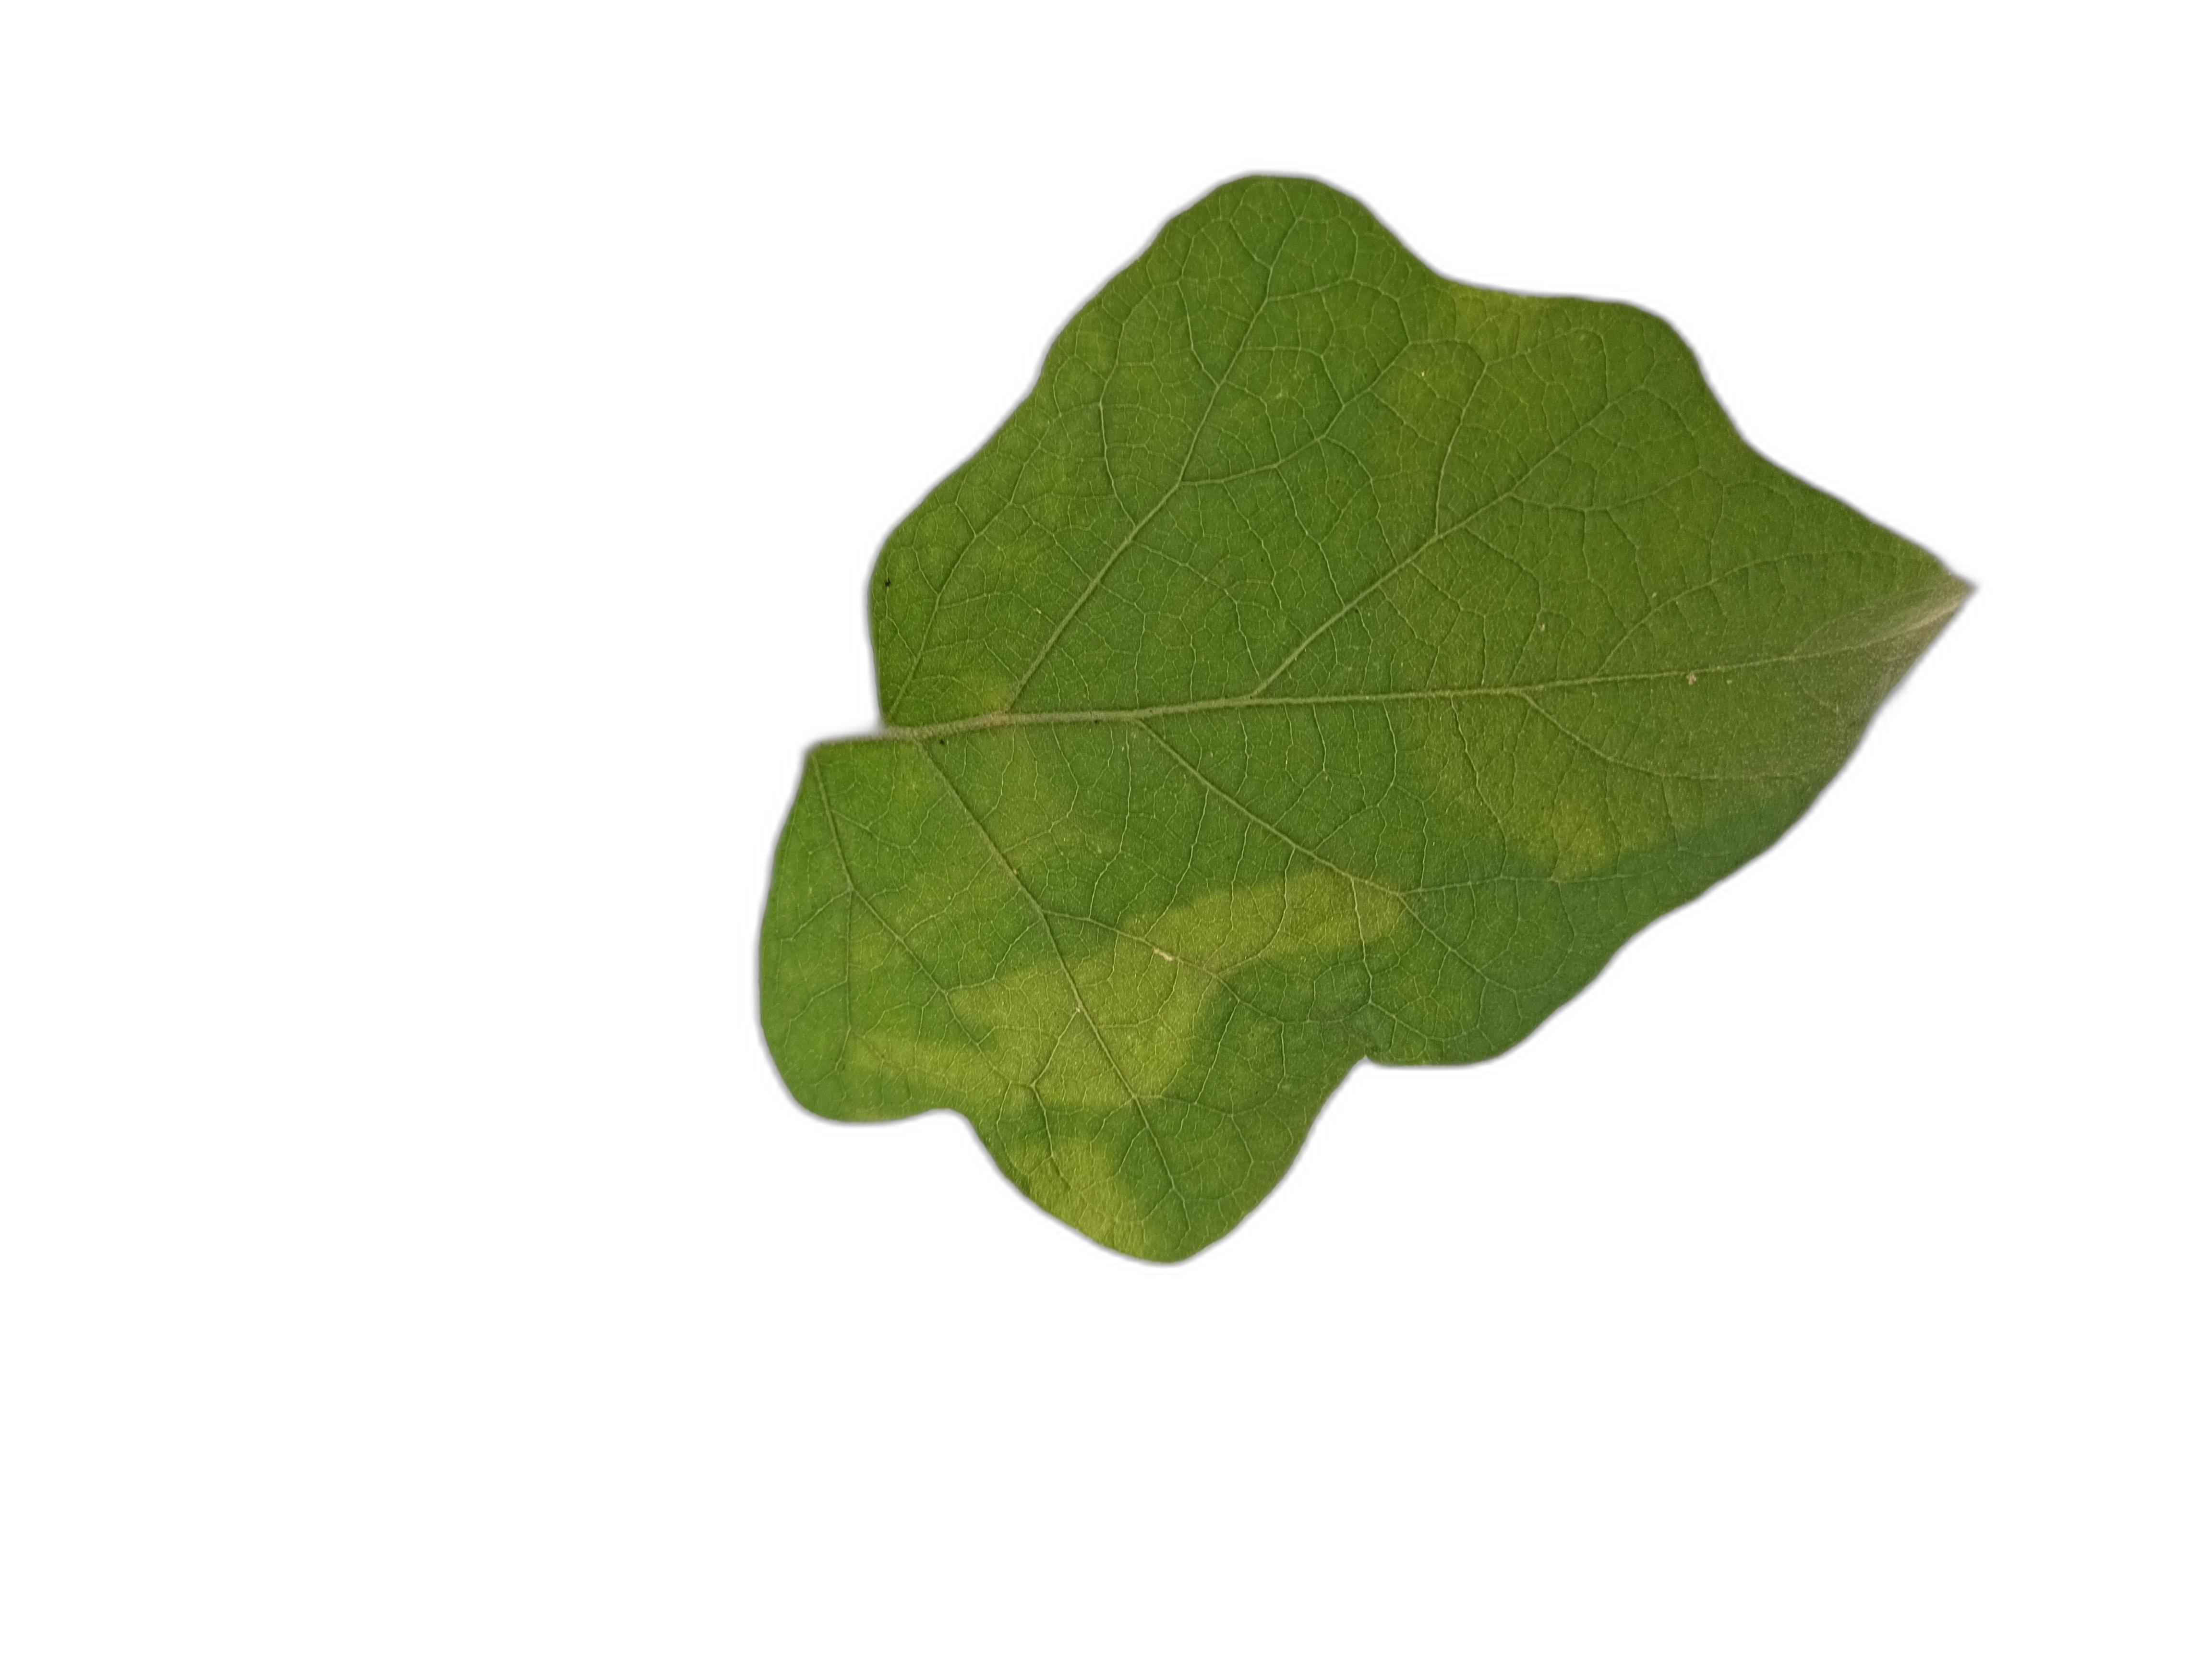
Label: Healthy Leaf